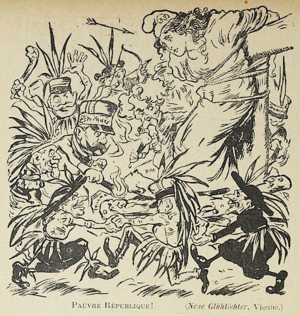
""Pauvre République""